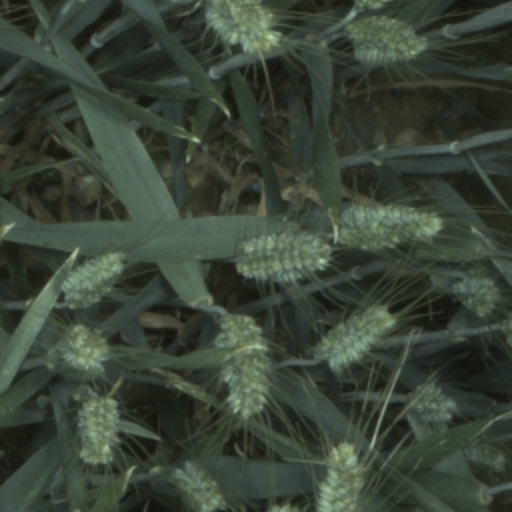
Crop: wheat